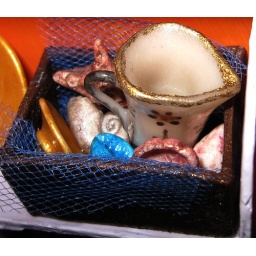
Shells, a gold plate and a pitcherToo bad I can't get a good picture of every shell in the box